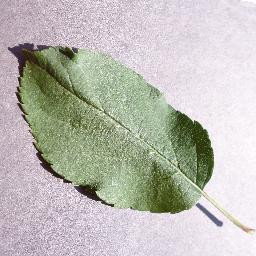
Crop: apple
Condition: healthy